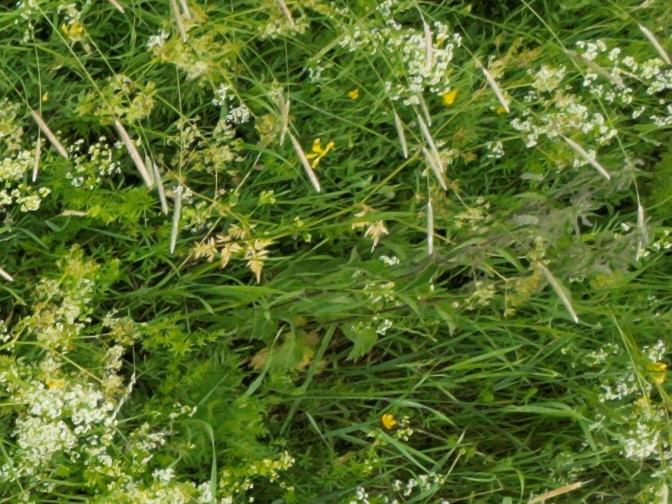
Flowers visible: yarrow flowers, yarrow flowers, yarrow flowers, yarrow flowers